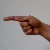
The image shows a hand gesture representing the letter 'G' in Indian Sign Language.